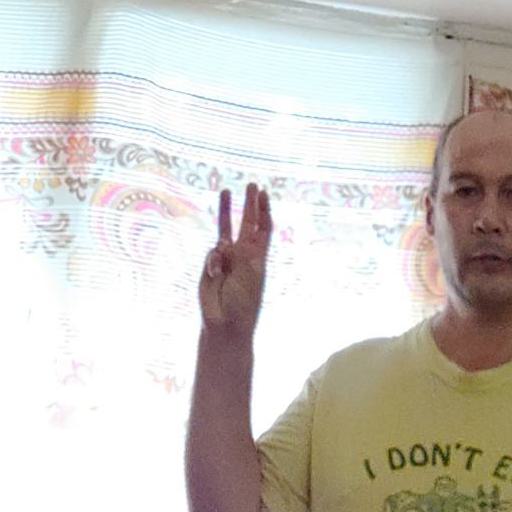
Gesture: three